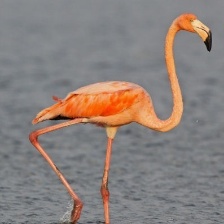
Species: AMERICAN FLAMINGO
Scientific name: PHOENICOPTERUS RUBER